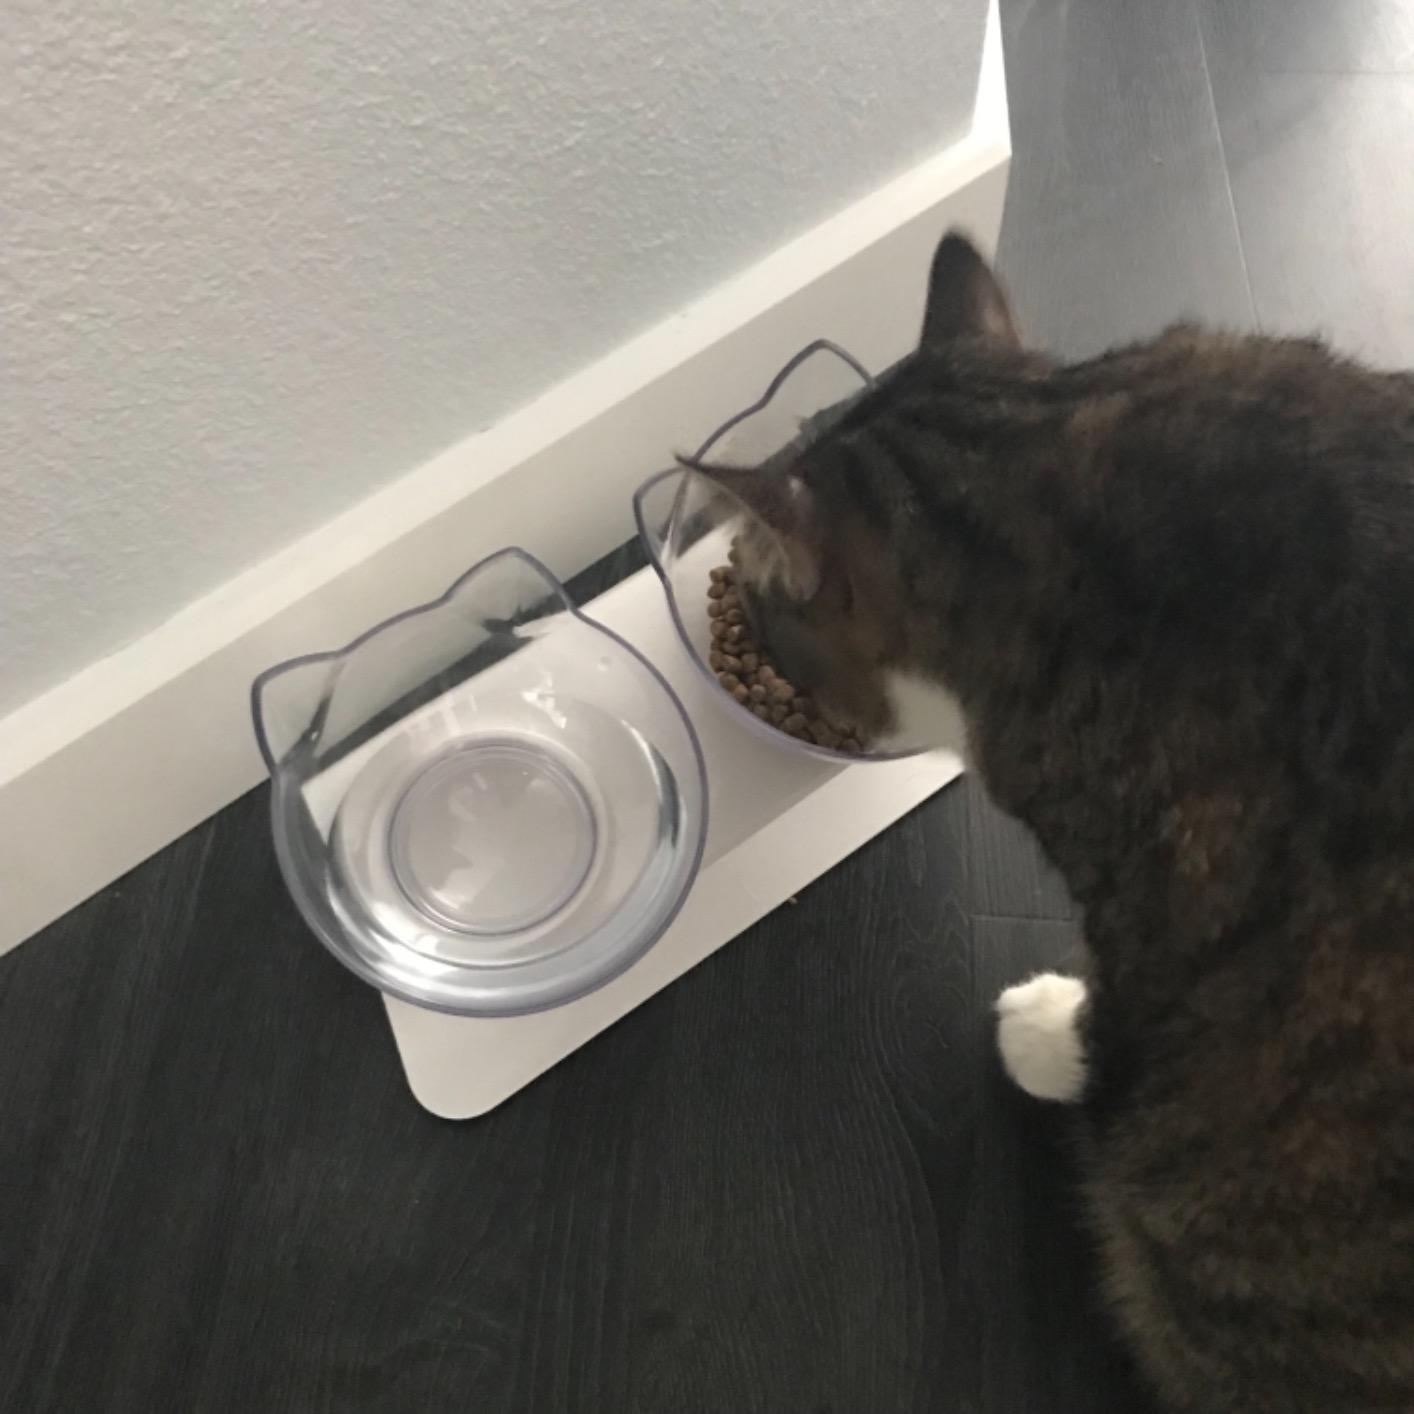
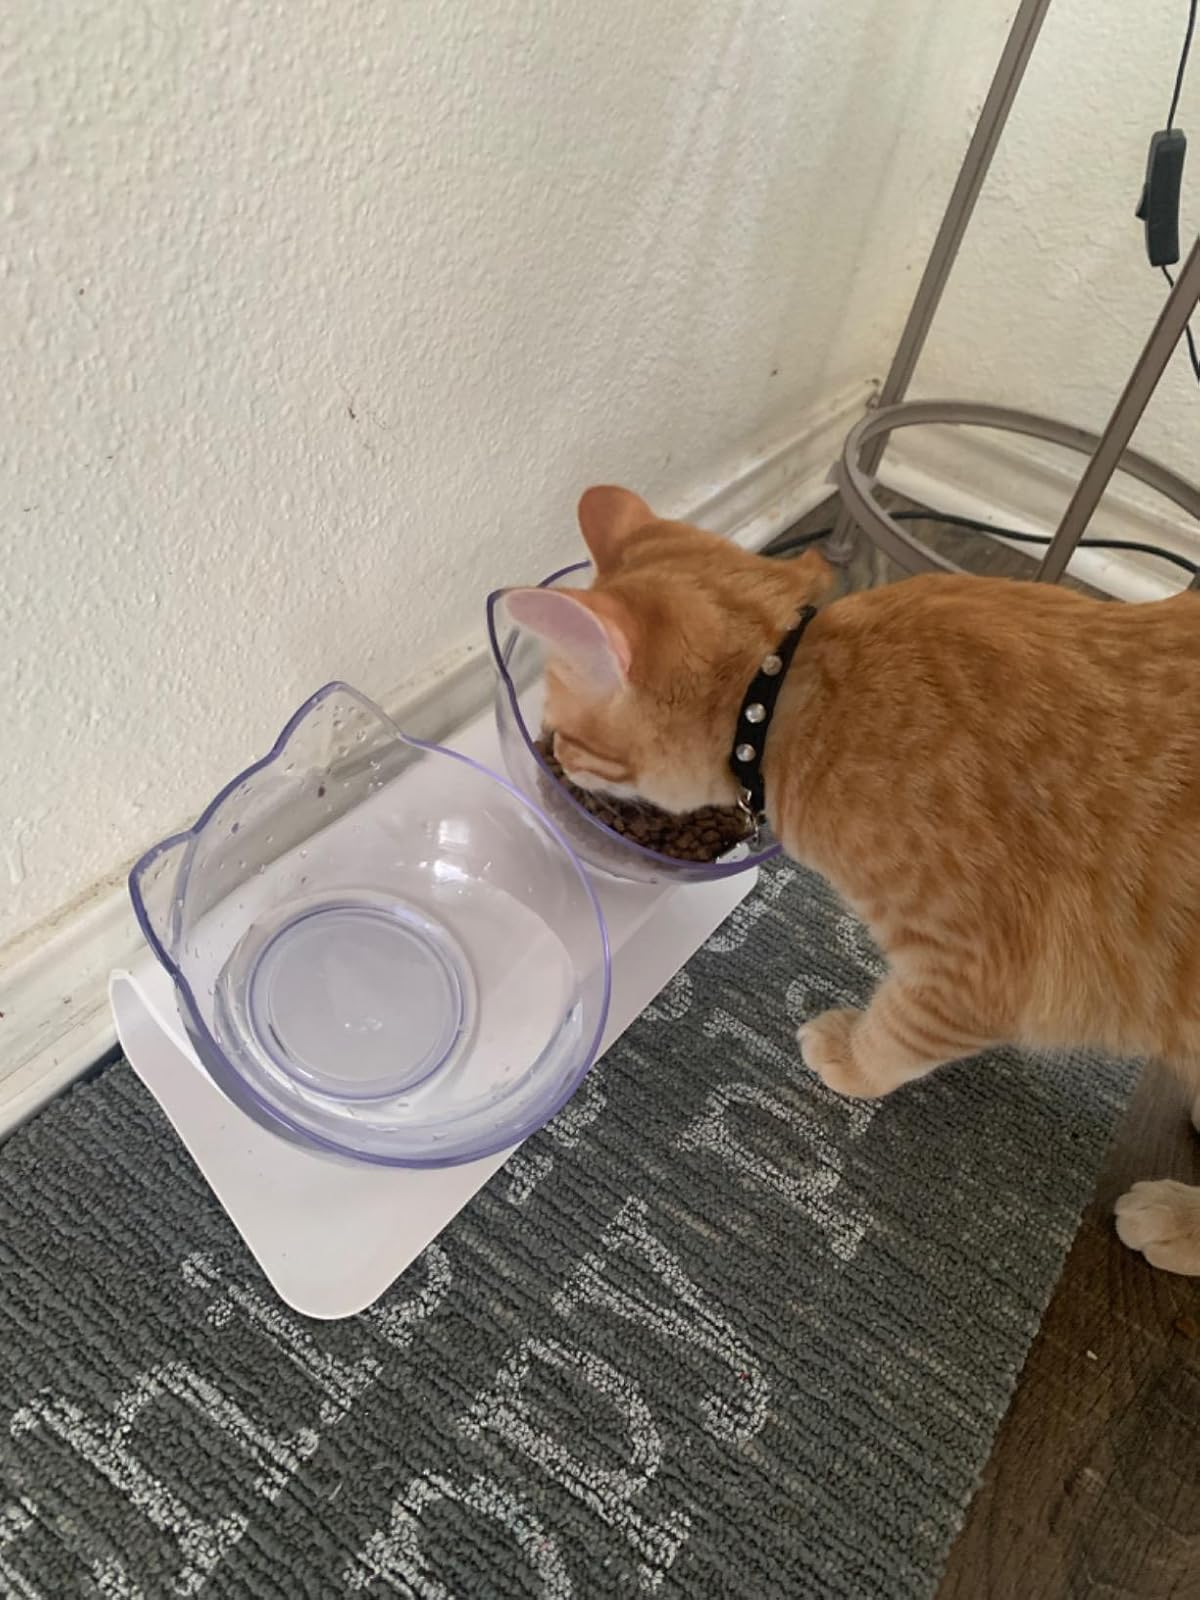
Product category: items_bowl
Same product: yes